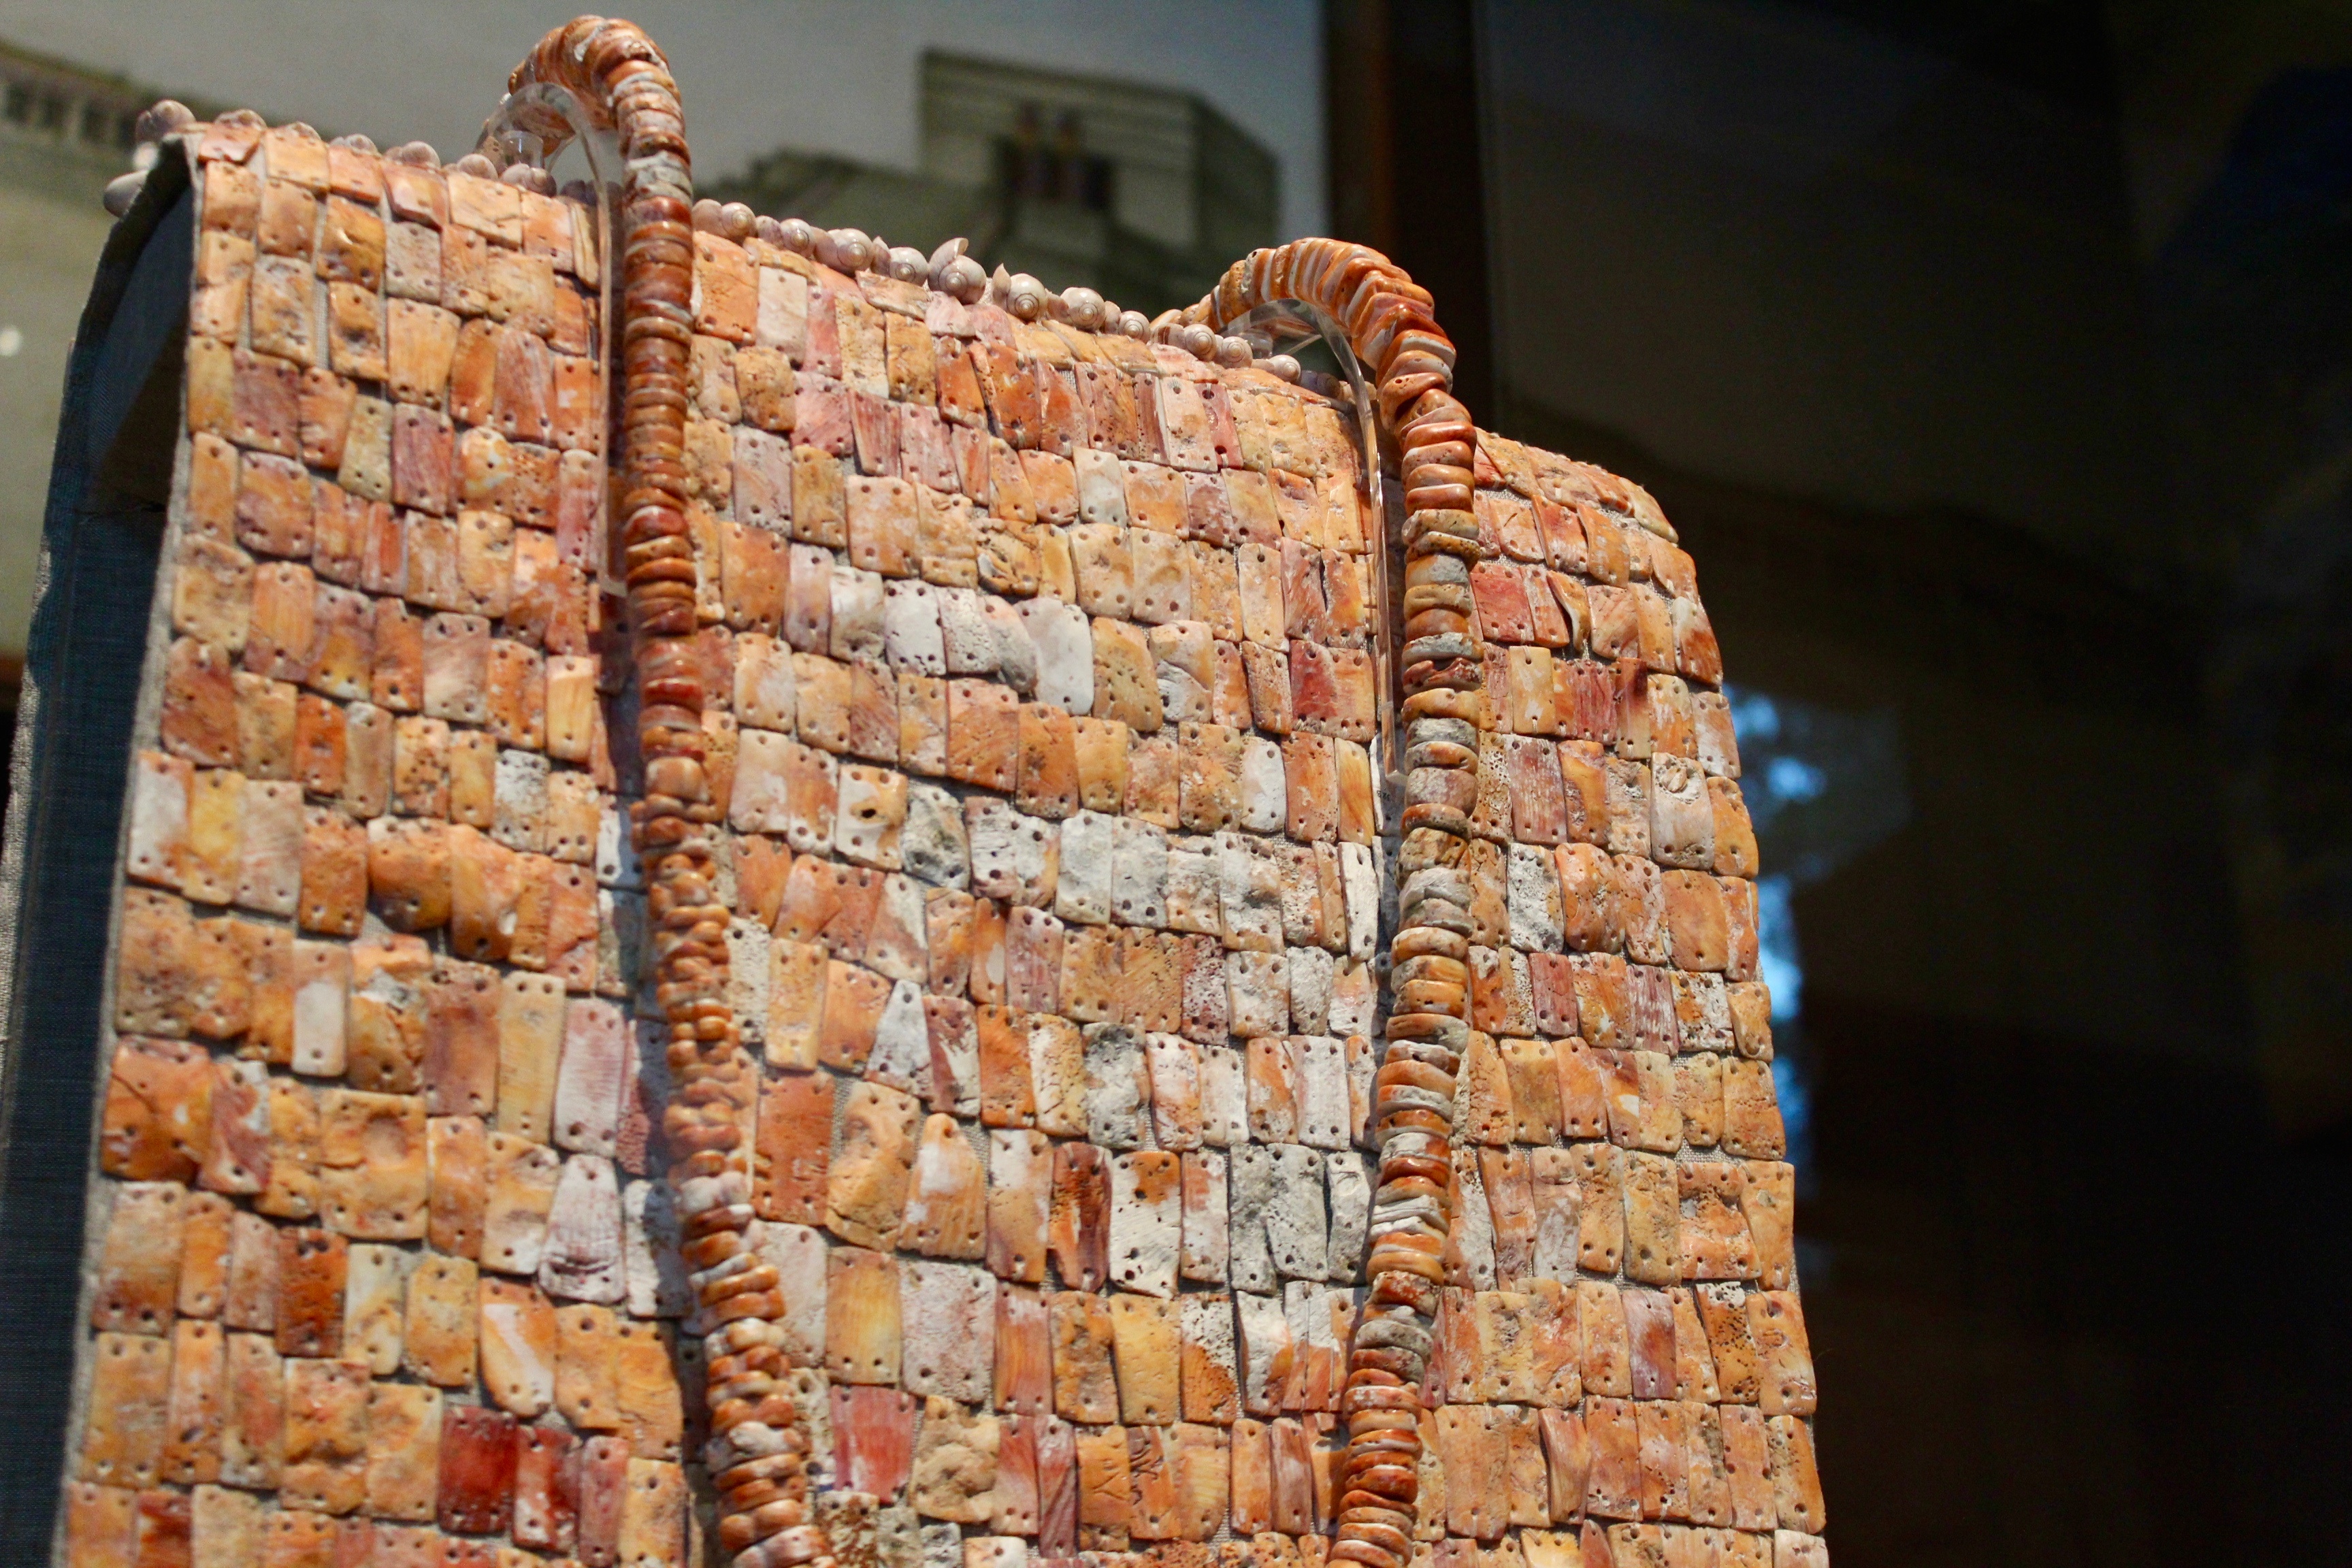
rock, wood, wall, formation, brick, material, brickwork, archaeological site, ancient history